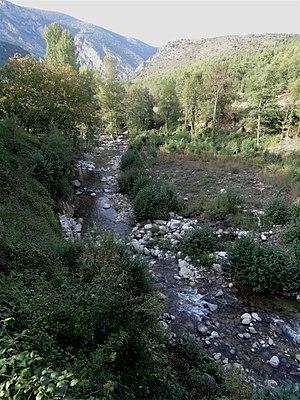
La rivière De Rotja à Fuilla, Pyrénées-Orientales, France.
Fuilla est une commune française située dans le département des Pyrénées-Orientales, en région Occitanie.